Parable of the Unforgiving Servant

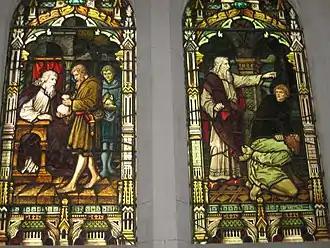
This depiction of the Parable of the Unforgiving Servant on a stained glass window in Scots' Church, Melbourne shows the initial forgiving of the debt, and the final punishment of the unforgiving servant.

The Parable of the Unforgiving Servant (also known as "Unforgiving Creditor", "Ungrateful Servant", "Unmerciful Servant", or "Wicked Servant" but not to be confused with the parable of the Two Debtors) is a parable of Jesus which appears in the Gospel of Matthew. According to it is important to forgive others as we are forgiven by God, as illustrated by the negative example of the unforgiving servant.